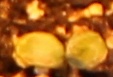
Label: Soybean